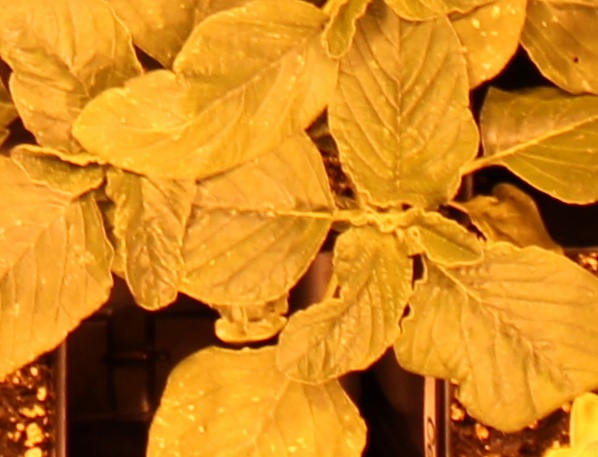
Label: Redroot Pigweed